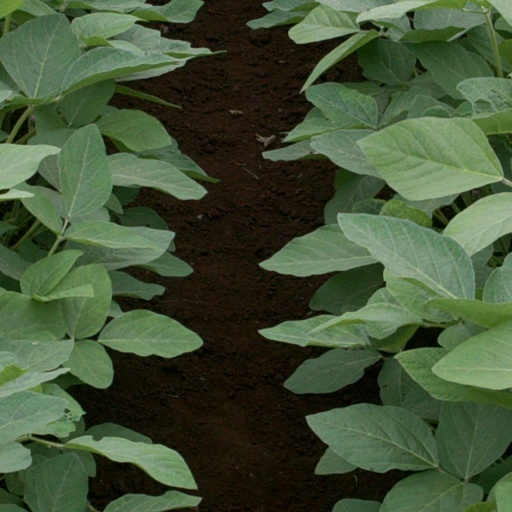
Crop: soybean